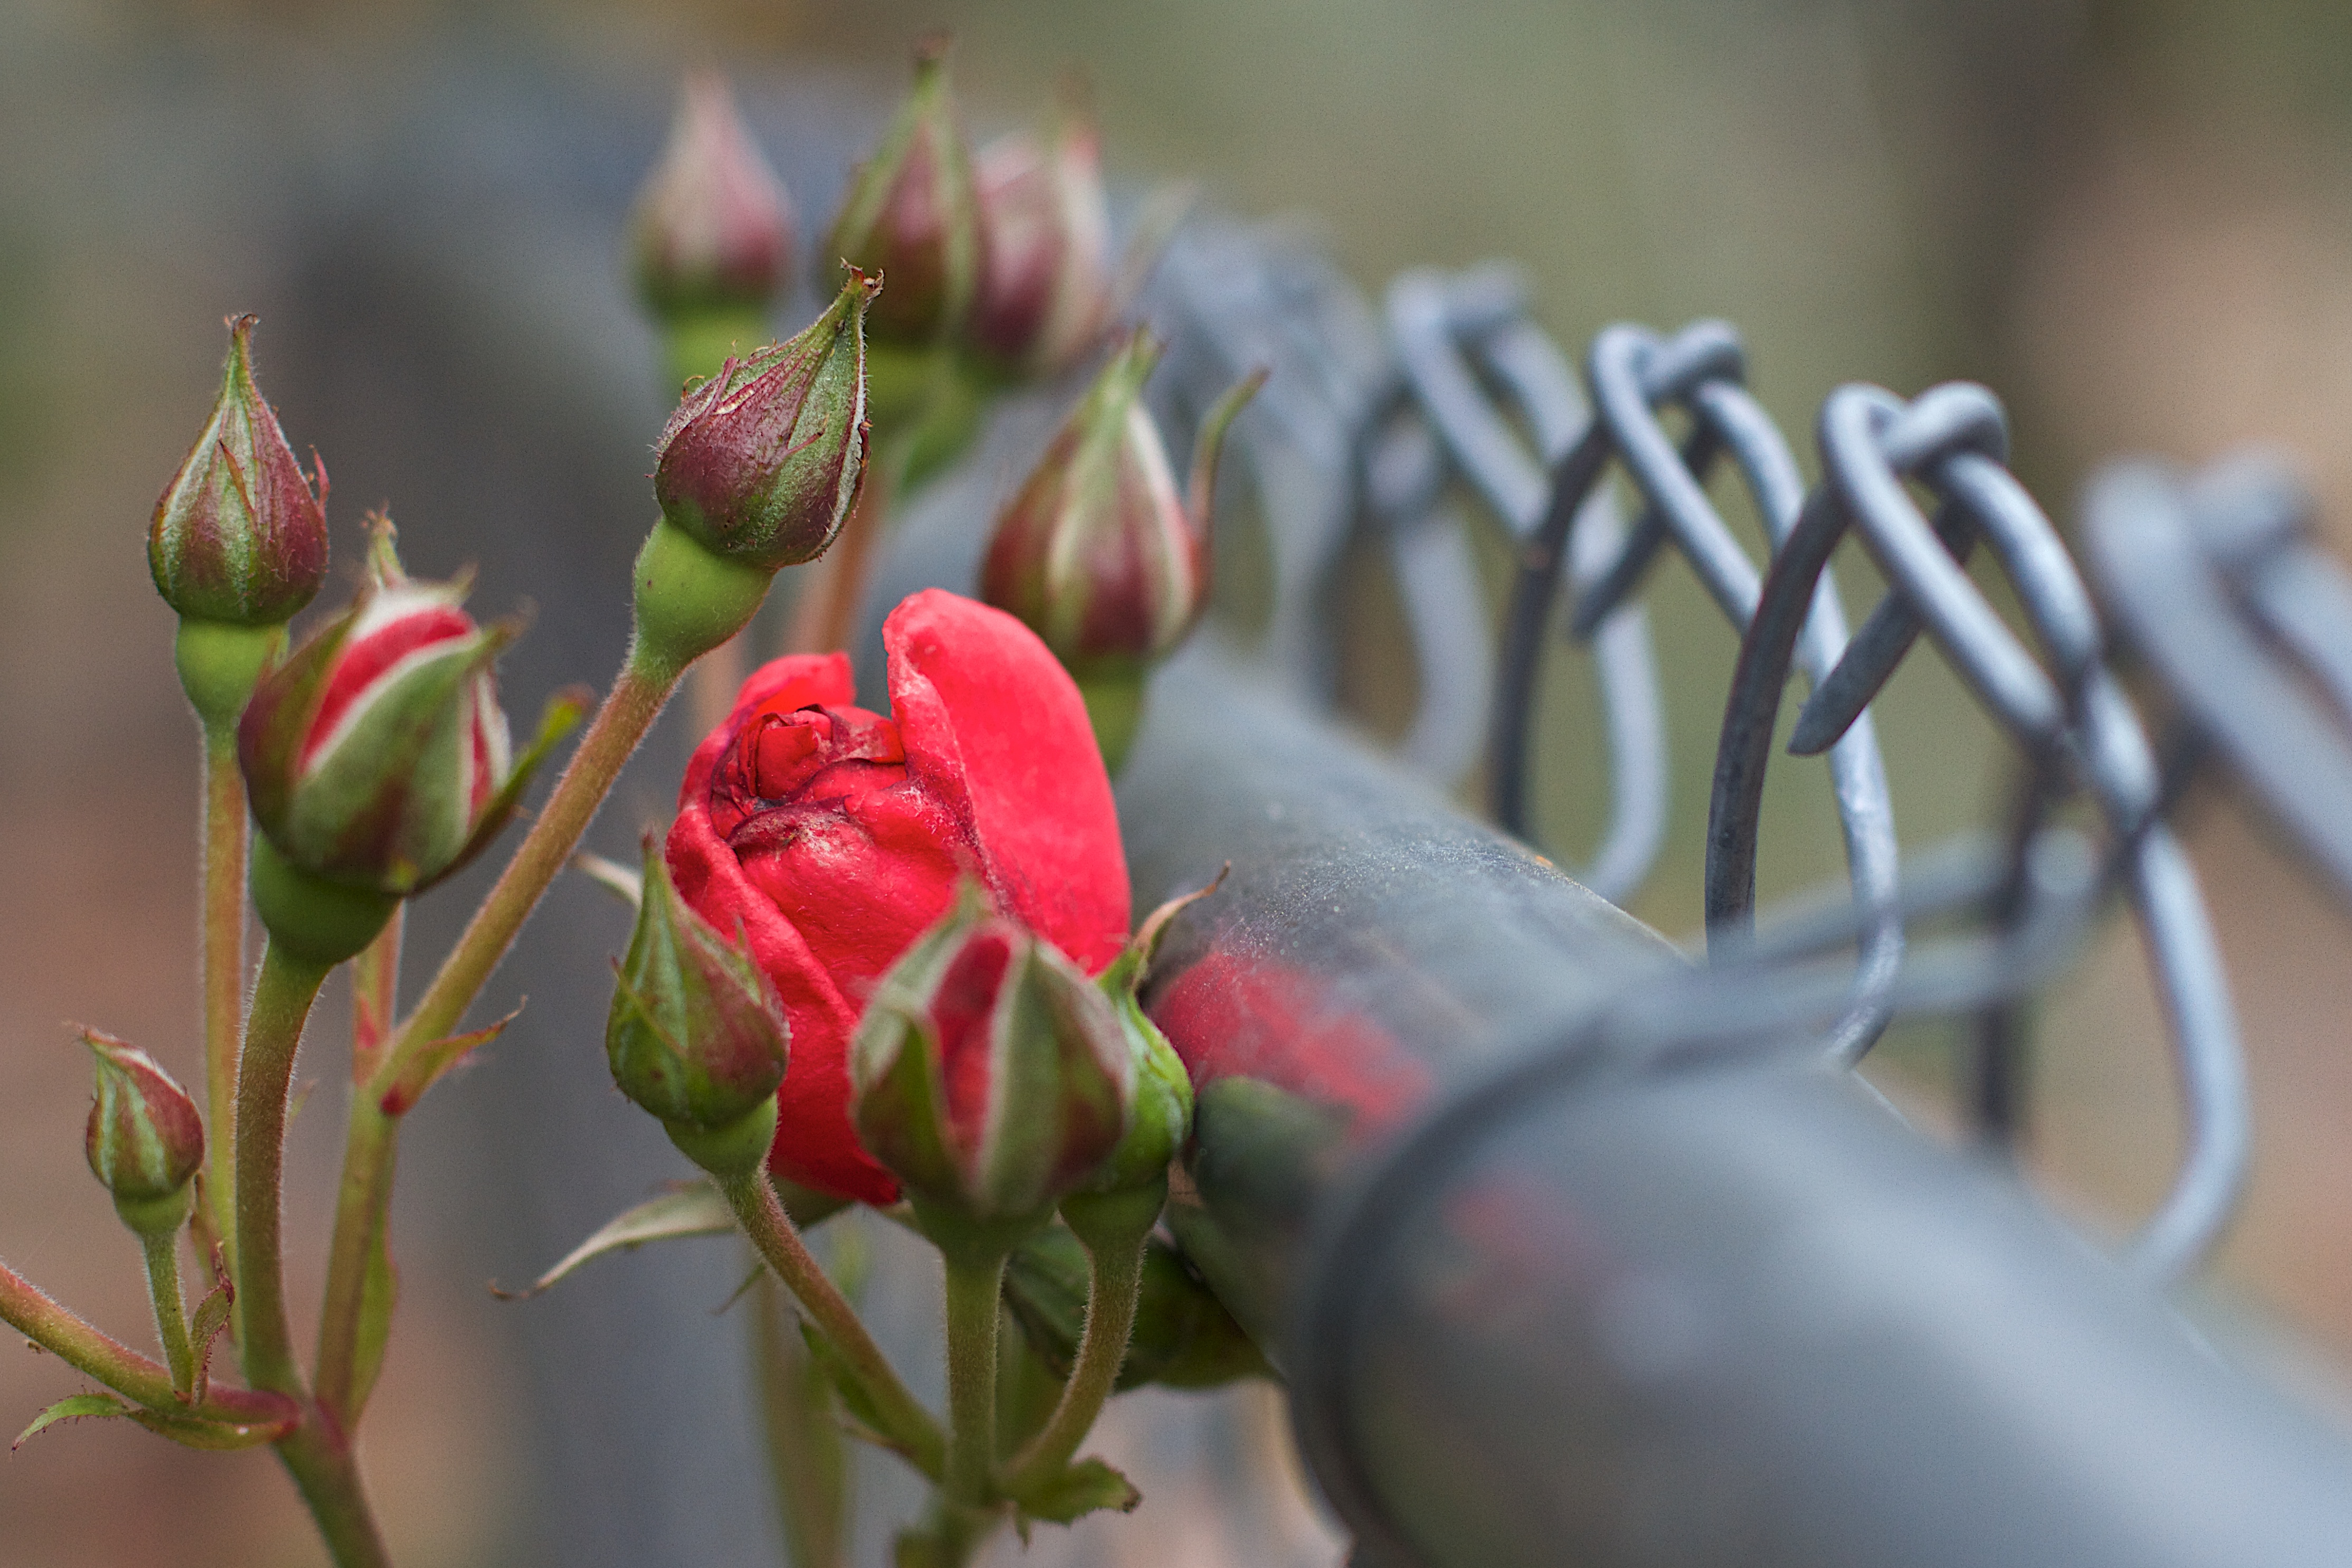
blossom, plant, flower, petal, rose, botany, flora, close up, bud, macro photography, flowering plant, land plant